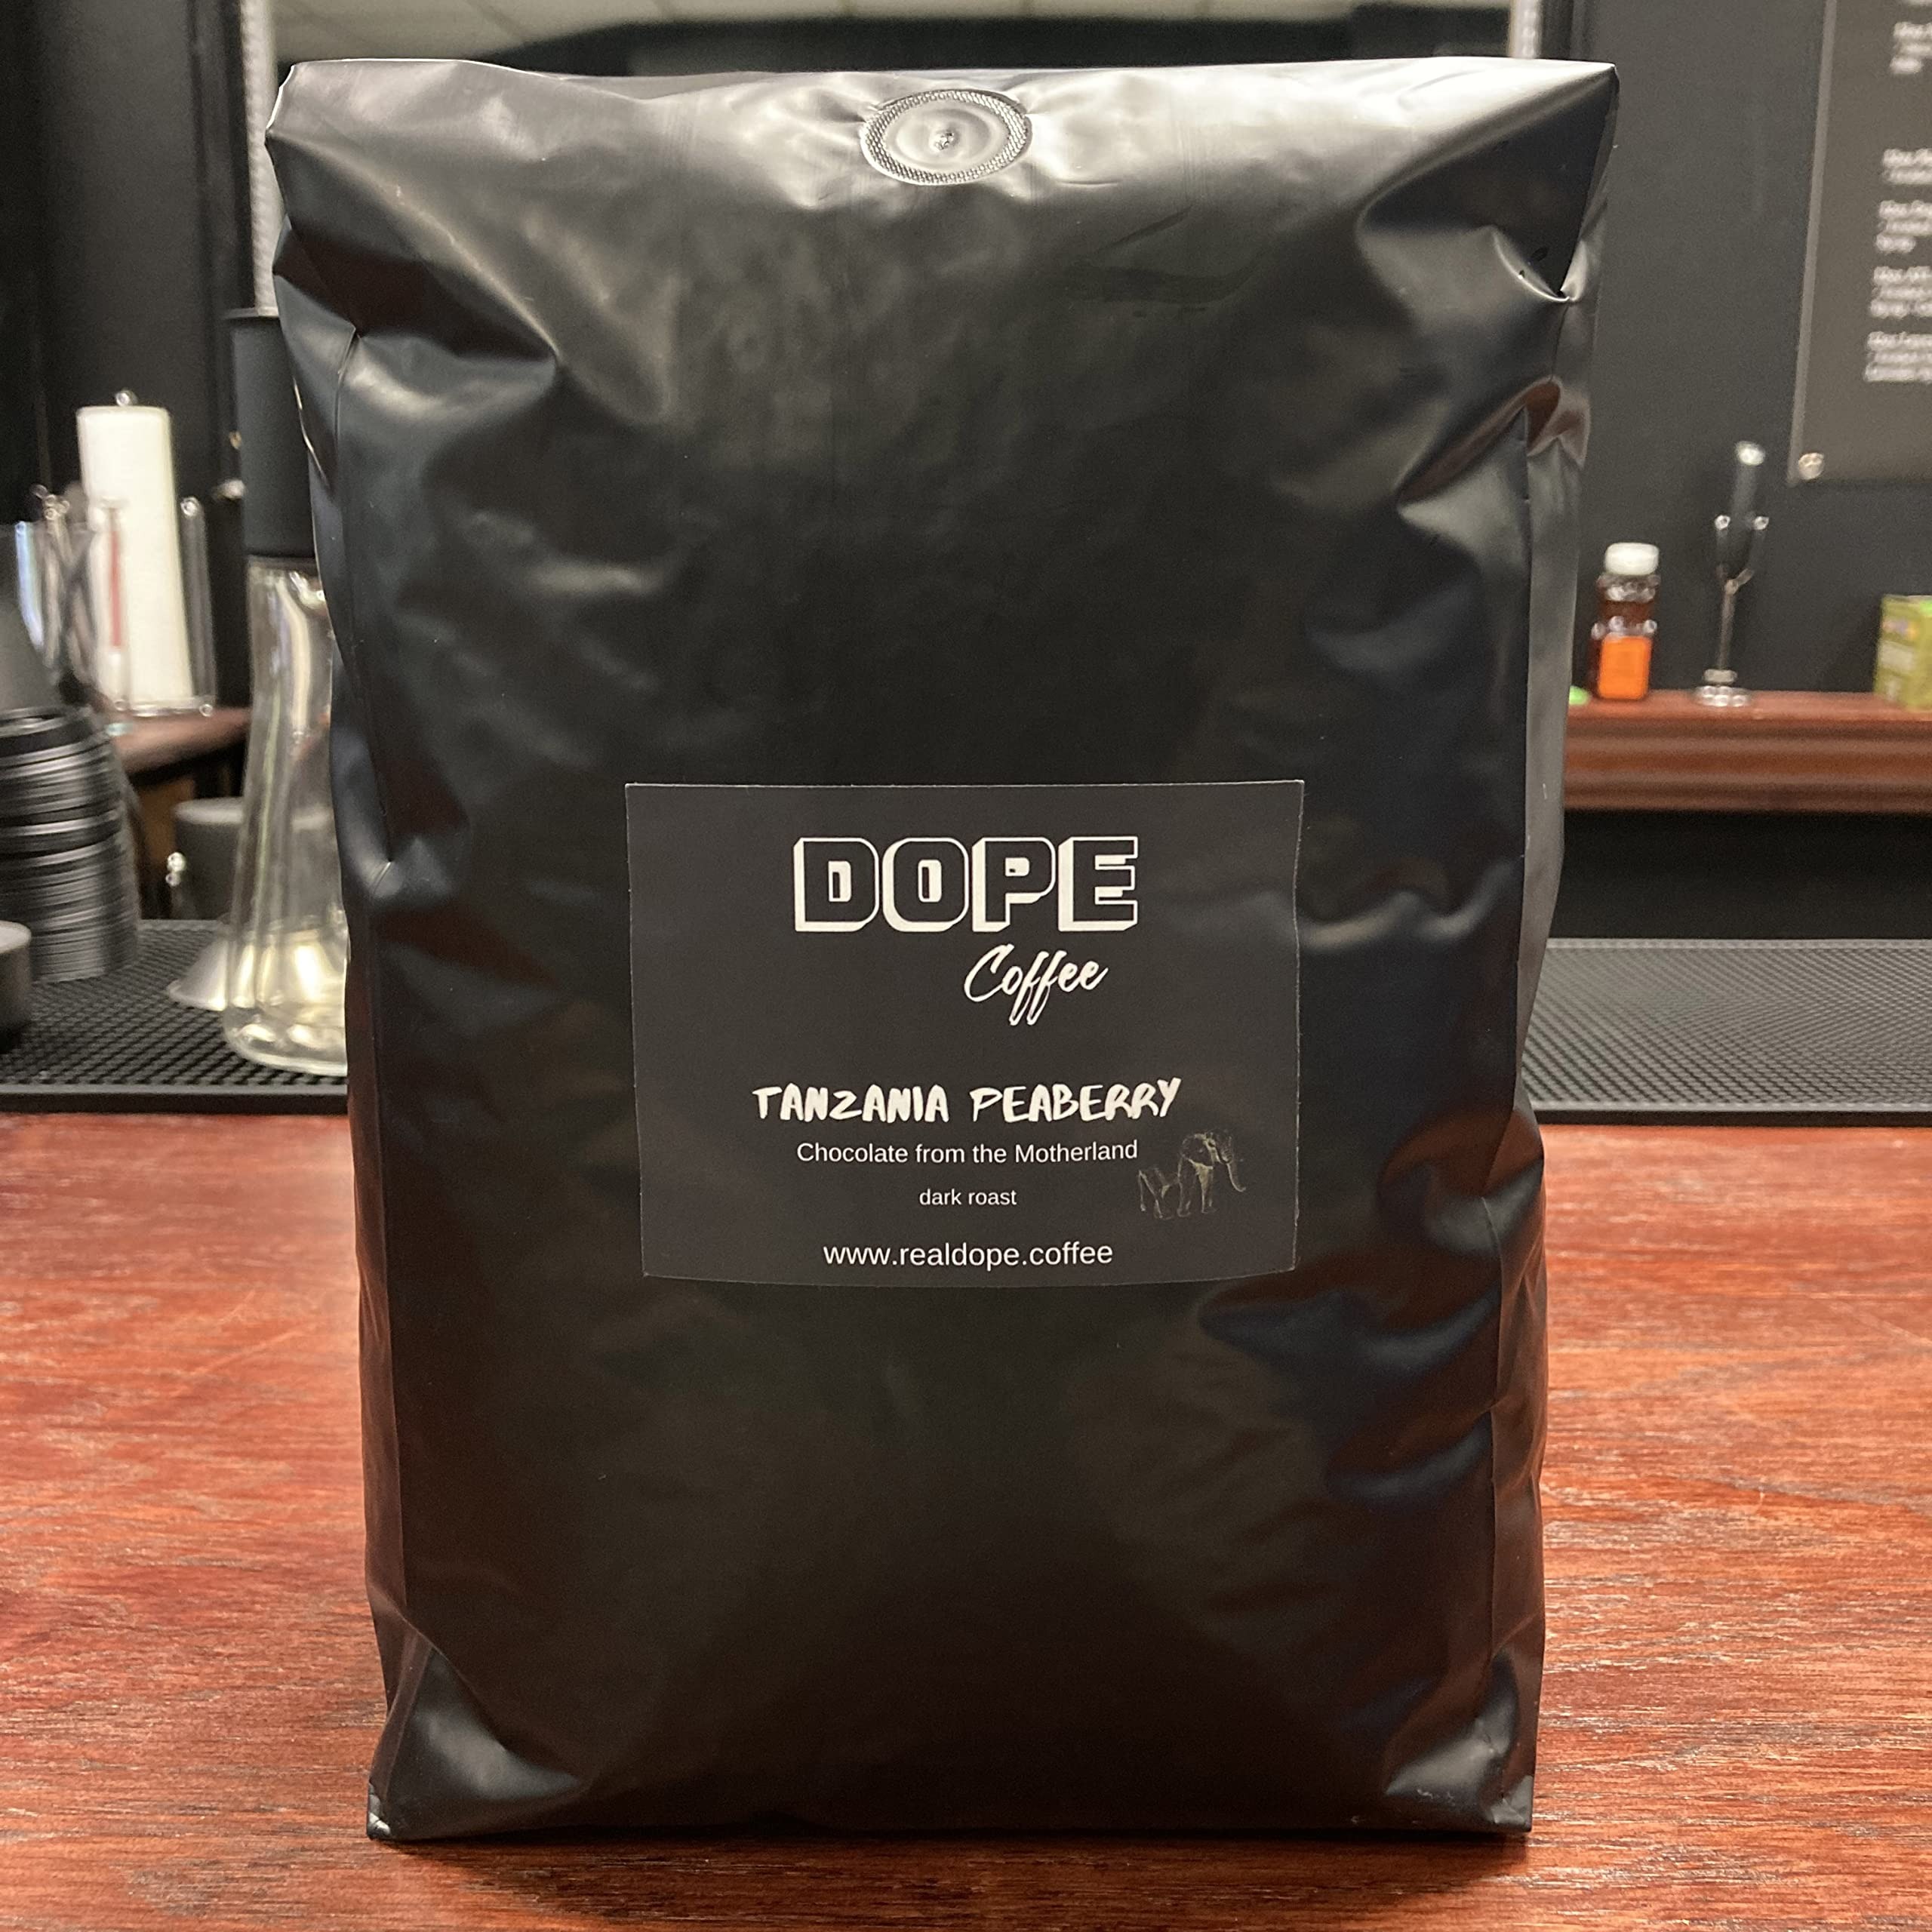
Item Name: Dope Coffee 5lbs Whole Bean Tanzania Peaberry Dark Roast, Rainforest Alliance, 100% Arabica Coffee
Bullet Point 1: RAINFOREST ALLIANCE - FULLY TRACEABLE INGREDIENTS - PLANT BASED - 100% NATURAL - SUSTAINABLY GROWN - AIR ROASTED
Bullet Point 2: Elevate your coffee drinking experience with Dope Coffee, whether you prefer dark roast, medium roast, or light roast, our coffee were designed and roasted for great taste. We focus on single-origin, grade 1 & grade 2 specialty coffee that have unparalleled flavors and out of this world taste that is smooth, consistent and focused.
Bullet Point 3: Try our Air Roasted Coffee for a better for you coffee free from all the carcinigens and bitter after taste that comes with traditional drum roasting. Air roasted coffee is full bodies but without the after taste that makes other coffees unpleasent.
Bullet Point 4: ✊🏿 Proudly Black-Owned & Veteran Owned🎖️We are America’s favorite coffee roaster combining coffee and hip-hop into smooth, never bitter coffee that taste great. We are committed to giving voice through our community and to bring speciaty coffee to all the coffee deserts of America. We proudly support our community, social and economic empowerment and standing up for what is right. We believe that EVERYONE can make Dope Coffee!
Product Description: 5lb Tanzania Peaberry - Dark Roast. Welcome to “The Creative's Coffee”. Throw on your favorite Coltrane record, you're focused now. Our Tanzania 'Korongo' Peaberry is a dark-roasted, never bitter sensation from the southern highlands of East Africa. This peaberry bean attracts immediate attention with its pronounced sweet berry citrus and floral notes, full body and prominent acidity. Perfect as a pour over or for Keurig reusable pods. 84+ SCA cup. RFA (Rainforest Alliance). Processing: Fully Washed
Value: 80.0
Unit: Ounce

Price: 79.85